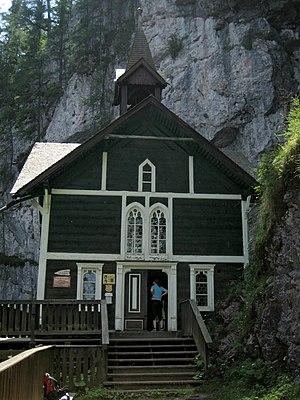
Breitenau am Hochlantsch est une commune autrichienne du district de Bruck-Mürzzuschlag en Styrie.